Noah Noble

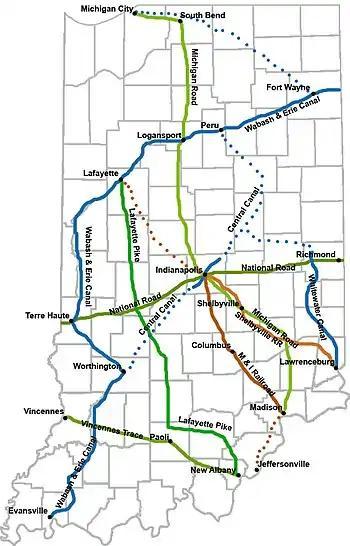
Projects of the Mammoth Internal Improvement Act

Noble was re-elected in 1834, campaigning against James G. Read for a second time. During the campaign, Noble sold a Kentucky slave that belonged to his father. The account was widely published, and turned the anti-slavery elements in the state against him, demonstrating by his receiving only 28 votes from the Quaker-dominated eastern counties of the state. He ultimately won the election, 27,767 to 19,994 votes. Noble called out the militia in parts of the state when it was threatened during the Black Hawk War, a Native American uprising to the west of Indiana. 150 men were sent to Illinois, where they skirmished with the native uprising. The scare was only brief, and the focus soon returned to the internal improvements.